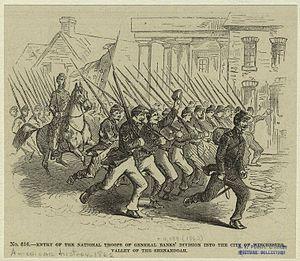
La première bataille de Winchester, qui s'est déroulée le 25 mai 1862, dans et à proximité du comté de Frederick, Virginie, et de Winchester, Virginia, est une victoire majeure de la campagne de la vallée de Shenandoah menée par l'armée confédérée du major général Thomas J. "Stonewall" Jackson pendant la guerre de Sécession. Jackson enveloppe le flanc droit de l'armée de l'Union commandée par le major général Nathaniel P. Banks et le poursuit alors qu'il s'enfuit au travers du fleuve Potomac vers le Maryland.